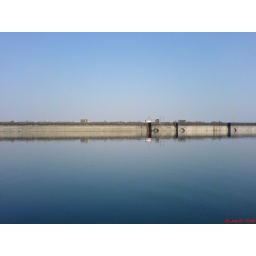
water is very clean and the clear skies above adds to the view